Kyle Petty

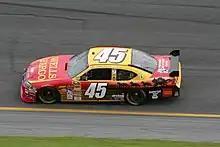
Petty's car at Daytona in 2008

In 2001, Petty brought the No. 45 to Cup full-time and switched to Dodge. He failed to qualify for twelve races that season and failed to finish higher than sixteenth, causing him to finish 43rd in points. He qualified for every race in 2002 and had a top-ten at Talladega, raising him to 22nd in the points. After 2002, Sprint left the team and Brawny/Georgia Pacific became his new sponsor. He missed three races in 2003 (including one due to injury) and fell back to 37th in the standings.